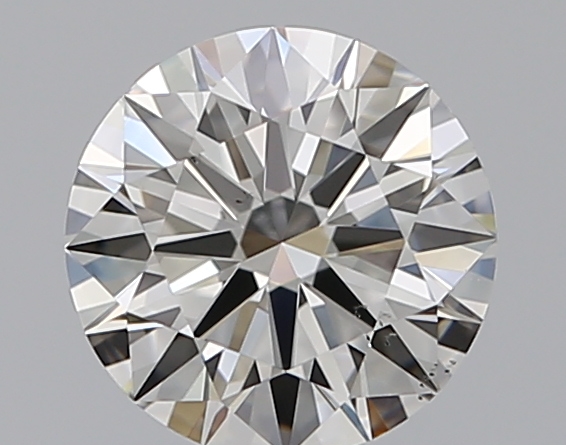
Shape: round
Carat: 0.81
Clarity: VS2
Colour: I
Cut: EX
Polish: EX
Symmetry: EX
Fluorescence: N
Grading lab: GIA
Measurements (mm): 6.03 x 6.06 x 3.64